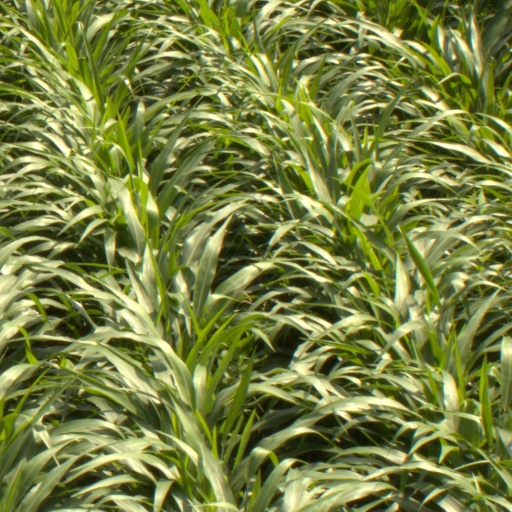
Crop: sorghum